Barley Motor Car Co.

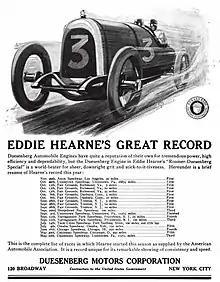
Eddie Hearne's Roamer-Duesenberg track records from an advertisement

The Roamer was marketed from its inception as "America’s Smartest Car." It was also successful in many early racing events. A Roamer with a Rochester-Duesenberg engine driven by chief engineer L. F. Godspeed and Eddie Hearne set six records for one kilometer and one through five-mile sprints at Daytona Beach in 1921. The advertisements crowed, "America’s Smartest Car Makes America’s Fastest Mile."